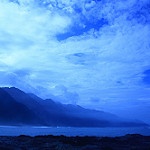
Label: sea